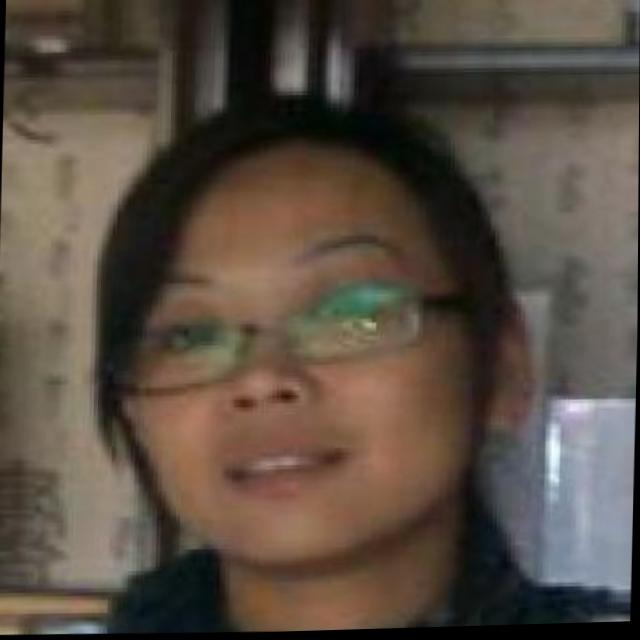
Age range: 21-44